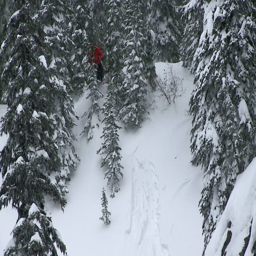
a freestyle skier charges through the forest